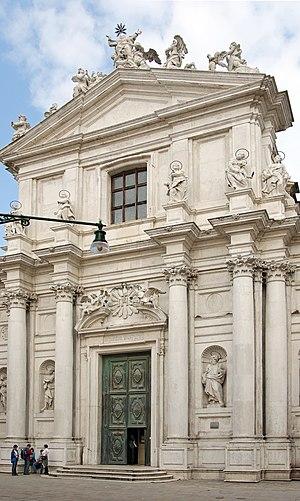
Cet article recense les églises de Venise, en Italie.
Venise est une ville côtière du nord-est de l'Italie, sur les rives de la mer Adriatique. Elle s'étend sur un ensemble de 121 petites îles séparées par un réseau de canaux et reliées par 435 ponts. Située au milieu de la lagune vénète, entre les estuaires du Pô et du Piave, Venise est renommée pour cet emplacement exceptionnel ainsi que pour son architecture et son patrimoine culturel, qui lui valent une inscription au patrimoine mondial de l'UNESCO.
L'église Santa Maria Assunta, plus connue sous le nom de Chiesa dei Gesuiti est un édifice religieux du XVIIIᵉ siècle se trouvant à Venise dans le sestiere de Cannaregio, non loin du quai des Fondamente Nove.